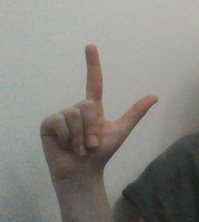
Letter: laam